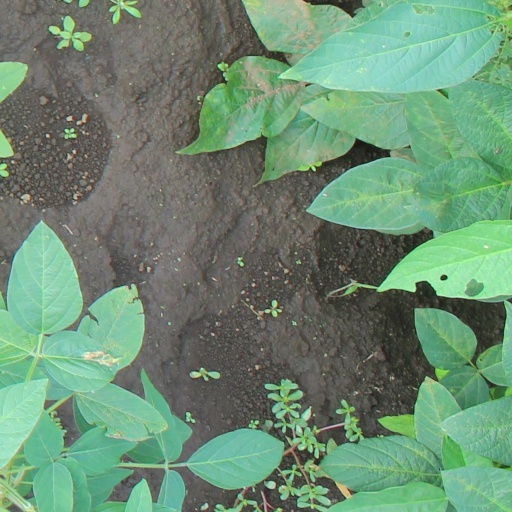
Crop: soybean